Manto Tshabalala-Msimang

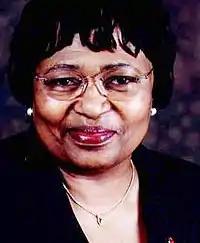

Mantombazana "Manto" Edmie Tshabalala-Msimang OMSS (née Mali; 9 October 1940 – 16 December 2009) was a South African politician. She was Deputy Minister of Justice from 1996 to 1999 and served as Minister of Health from 1999 to 2008 under President Thabo Mbeki. She also served as Minister in the Presidency under President Kgalema Motlanthe from September 2008 to May 2009.